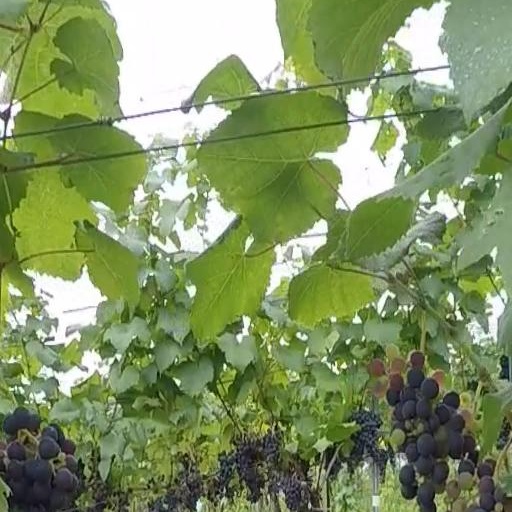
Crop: grape